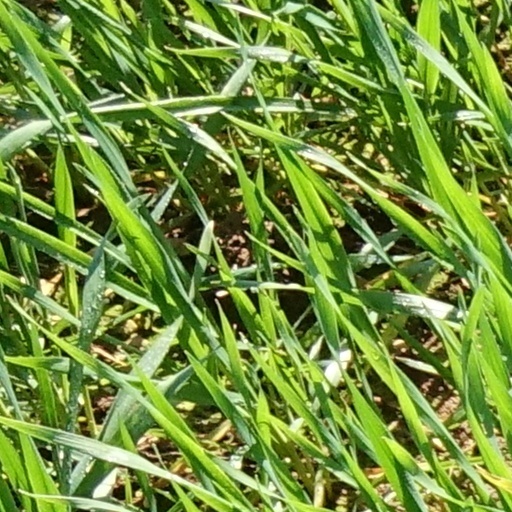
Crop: wheat